Phrixus

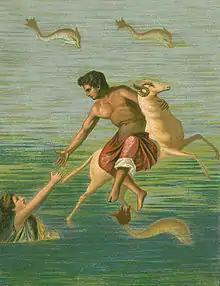
Phrixus and Helle

In Greek mythology Phrixus (also spelt Phryxus; means "standing on end, bristling") was the son of Athamas, king of Boeotia, and Nephele (a goddess of clouds). He was the older brother of Helle and the father of Argus, Phrontis, Melas and Cytisorus by Chalciope (Iophassa), daughter of Aeetes, king of Colchis.